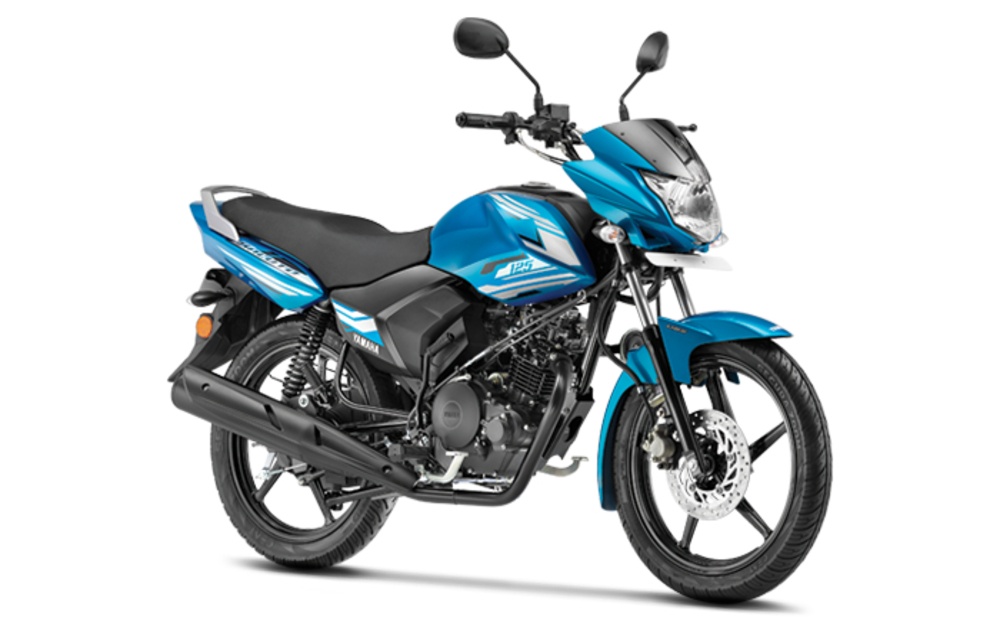
Vehicle type: Motorcycles